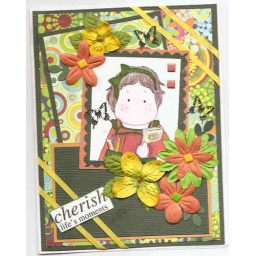
I really love this one, the paper is so cheerful and the little girl so sweet!Sharon in Calgary, CANADA